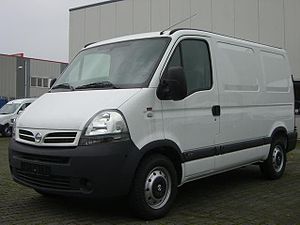
Nissan Interstar / Historie / Facelift
Nissan Interstar var en varebil fra Nissan Motor bygget i samarbejde med Renault og Opel.